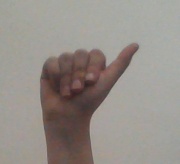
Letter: dhad